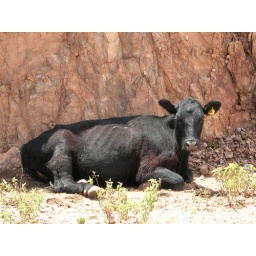
Black and white cows living in peace. Us humans could learn something lol.